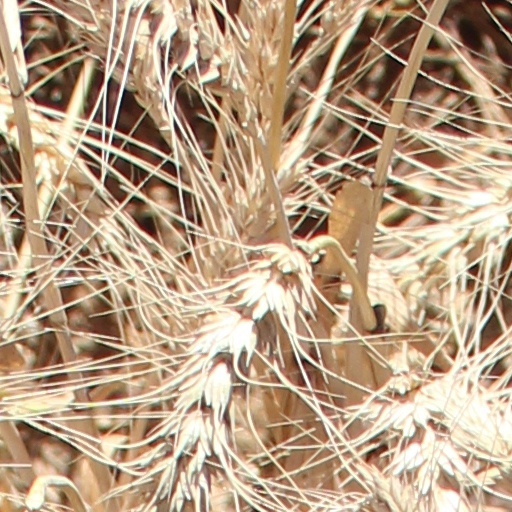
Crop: wheat